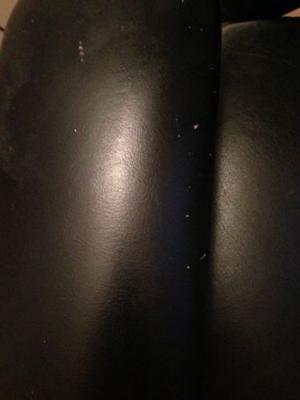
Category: chair